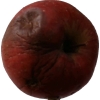
Label: Apple 17